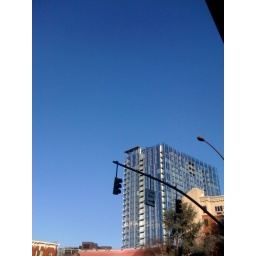
Dig that blue sky in Portland